Gökçedam

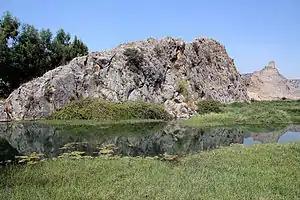
Gökçedam is a village in the Osmaniye District in Osmaniye Province, Turkey.

Gökçedam (also known as "Hemite") is a village in the Osmaniye District in Osmaniye Province, Turkey. Its population is 586 (2022). The village is inhabited by Turkmens. It was the birthplace of the famous Turkish novelist of Kurdish origin Yaşar Kemal.